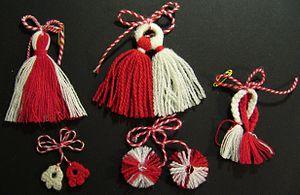
Martenitsa ou Pijo et Penda, une tradition Bulgare liée à la célébration de l'arrivée du printemps. Български: Мартеница или Пижо и Пенда, българска и румънска традиция, свързана с празнуване на идването на Пролетта.
La culture de la Bulgarie, pays d’Europe du Sud-Est situé dans la péninsule balkanique, désigne d'abord les pratiques culturelles observables de ses habitants.